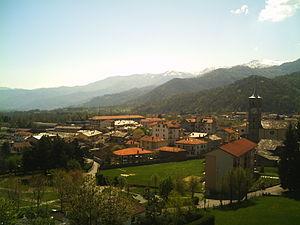
Paesana vista dalla collina di Agliasco